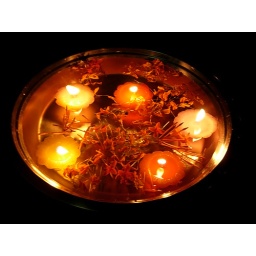
diya's- ornamental candles floatin in the water